Manhattan Bridge

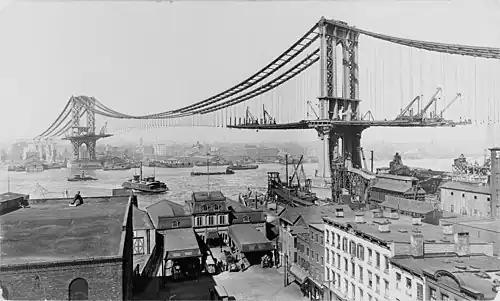
The Manhattan Bridge under construction in March 1909

Andrew McC. Parker of the Ryan-Parker Company had predicted in January 1908 that the cables would be strung within two months. The Roebling & Sons Company started manufacturing the wires for the cables before the towers were finished, while the Glyndon Contracting Company was hired to lay the wires. Around of nickel steel wires were manufactured at the Carbon Steel Works in Pittsburgh. Workers began stringing temporary cables on June 15, 1908; the first wire broke loose while it was being strung, injuring two people. By this time, the construction cost had increased to $22 million. The temporary cables supported temporary footbridges between each tower, which were completed in mid-July. When the footbridges were finished, workers installed guide wires, which were laid as continuous loops. Two guide wheels, one at either end of each guide wire, carried the main cables' wires across the river between each anchorage. These wheels were powered by a motor atop the Brooklyn anchorage. In addition, reels of wire were stored at both ends of the bridge. The guide wheels laid up to of wire every day.